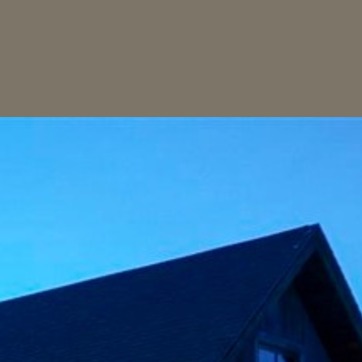
Material: sky